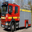
Label: truck